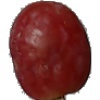
Label: Grape Pink 1